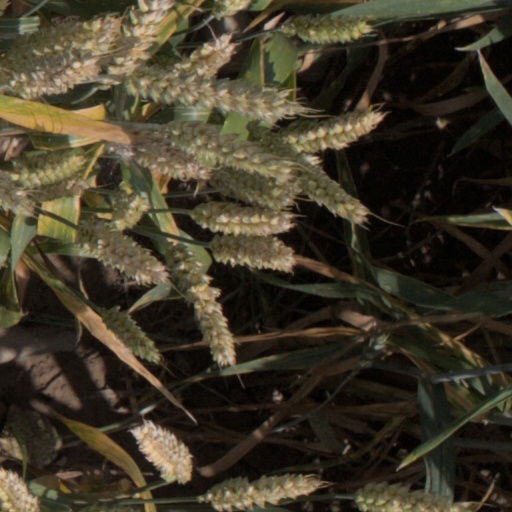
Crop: wheat